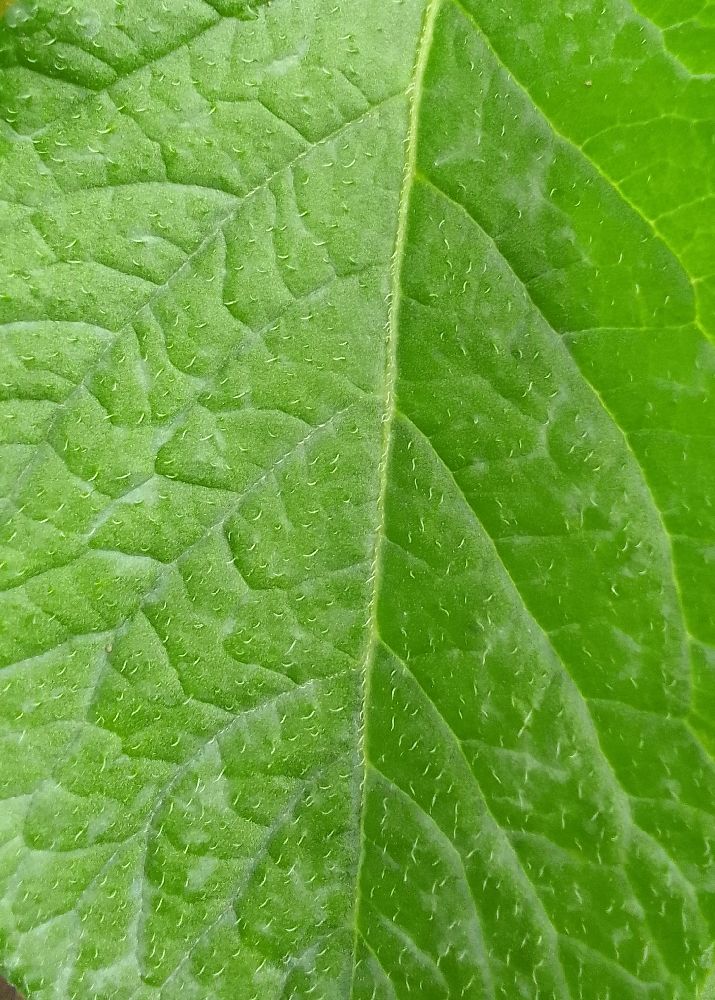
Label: Healthy